Treaty of Accession 1994

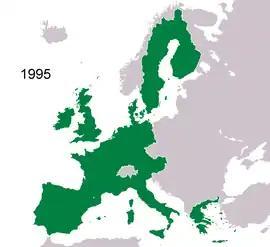
EU as of 1 January 1995

The Treaty of Accession 1994 was the agreement between the member states of the European Union and four countries (Norway, Austria, Finland and Sweden), concerning these countries' accession into the EU. It entered into force on 1 January 1995. The Treaty arranged accession of Austria, Finland and Sweden to the EU and amended earlier Treaties of the European Union. As such it is an integral part of the constitutional basis of the European Union. Norway failed to join the EU because its referendum did not pass.